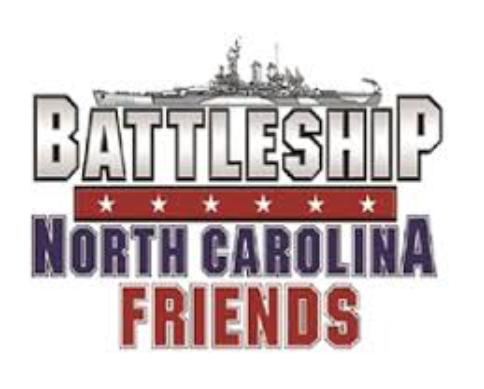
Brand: battleship
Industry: Leisure